Fanny Crosby

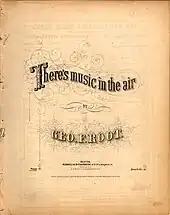
"There's Music in the Air" (1857)

In the summer of 1851, George Root and Crosby both taught at the North Reading Musical Institute in North Reading, Massachusetts. Their first song was "Fare Thee Well, Kitty Dear" (1851) which evoked old-South imagery. Crosby's lyrics were based on a suggestion by Root, which she described as "the grief of a colored man on the death of his beloved." It was written for and performed exclusively by Henry Wood's Minstrels and published by John Andrews, who specialized in printing "neat, quick & cheap," according to Karen Linn. "This song was not a hit, and had no lasting influence," according to Linn, as "its style is far too literary, the words not in dialect, the cause of sorrow seems to be a lover (rather than 'massa', or Little Eva, or homesickness: all more appropriate causes for slave sorrow according to the popular culture)". In 1852, Root signed a three-year contract with William Hall & Son.